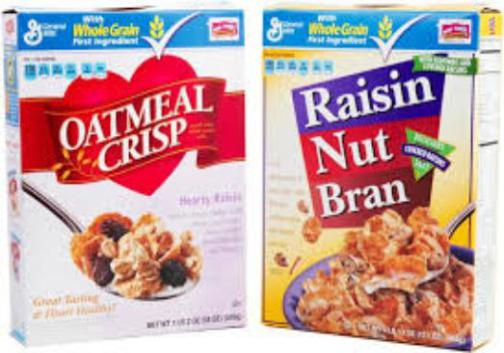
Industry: Food